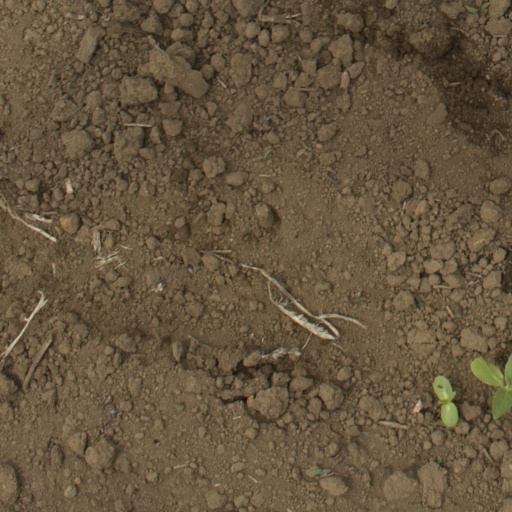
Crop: Jerusalem artichoke